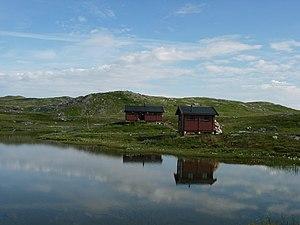
La hytte, grossièrement traduisible par hutte, est la traditionnelle cabine de montagne possédée par environ une famille norvégienne sur trois. Ce qui explique pourquoi la Norvège vient en tête du classement des résidences secondaires par habitant. On peut aussi louer des hytter dans les campings, ou dormir dans des grands chalets collectifs qui servent de refuges étapes lors des grandes randonnées. Le confort peut être spartiate tout comme la hytte peut être reliée aux réseaux électriques et sanitaires.